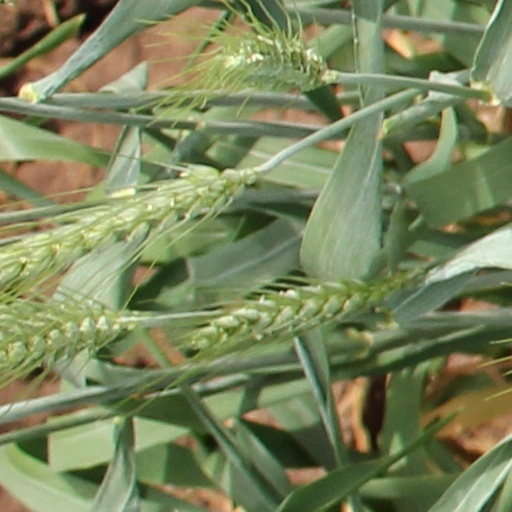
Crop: wheat